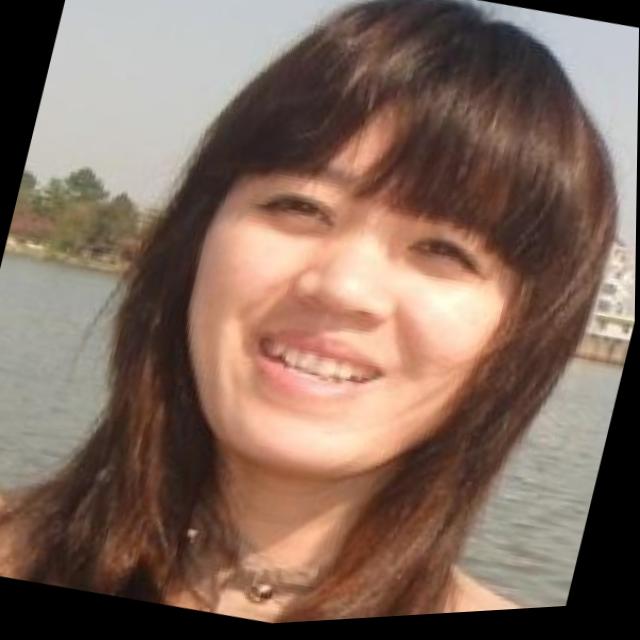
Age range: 21-44